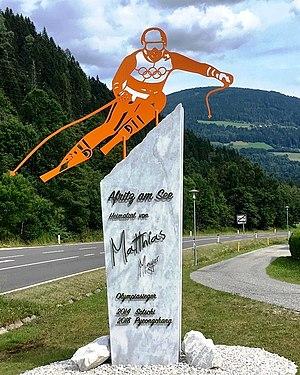
Matthias Mayer, né le 9 juin 1990 à Afritz, est un skieur alpin autrichien, spécialiste des épreuves de vitesse, champion olympique de descente en 2014 à Sotchi et de Super-G en 2018 à Pyeongchang.